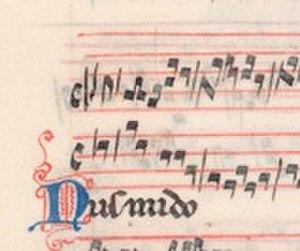
Une ligne mélodique est dite par mouvement rétrograde, lorsqu'elle se présente énoncée à l'envers, c'est-à-dire en lisant la mélodie de droite à gauche sur la partition, en prenant la mélodie d'origine à reculons dans le temps, partant de la dernière note pour retourner à la première – comme si un miroir était placé perpendiculairement à la portée. Le terme se dit en latin : cancrizan et en allemand : Krebsgang, que traduit l'expression française « à l'écrevisse », parfois utilisée.
L’École de Notre-Dame désigne un style de musique développé par des compositeurs ayant exercé à la cathédrale Notre-Dame de Paris de 1160 à 1250 faisant partie de l'Ars antiqua. Mais plus qu'une connotation géographique, l'expression fait référence aux caractères des compositions : outre l'utilisation des modes rythmiques et mélodiques en usage, on constate surtout l'apparition, suivie d'un important développement, de formes musicales polyphoniques telles que le conductus, l’organum fleuri et enfin le hoquet.